Esquilache

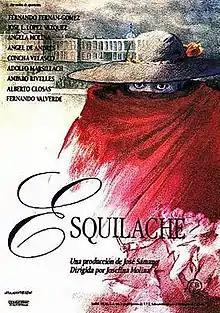
Spanish film poster

Esquilache is a 1989 Spanish film directed by Josefina Molina. The film stars Fernando Fernán Gómez as Leopoldo de Gregorio, Marquis of Esquilache. It is based on the play "Un Soñador Para Un Pueblo" by Antonio Buero Vallejo. The film was entered into the 39th Berlin International Film Festival.